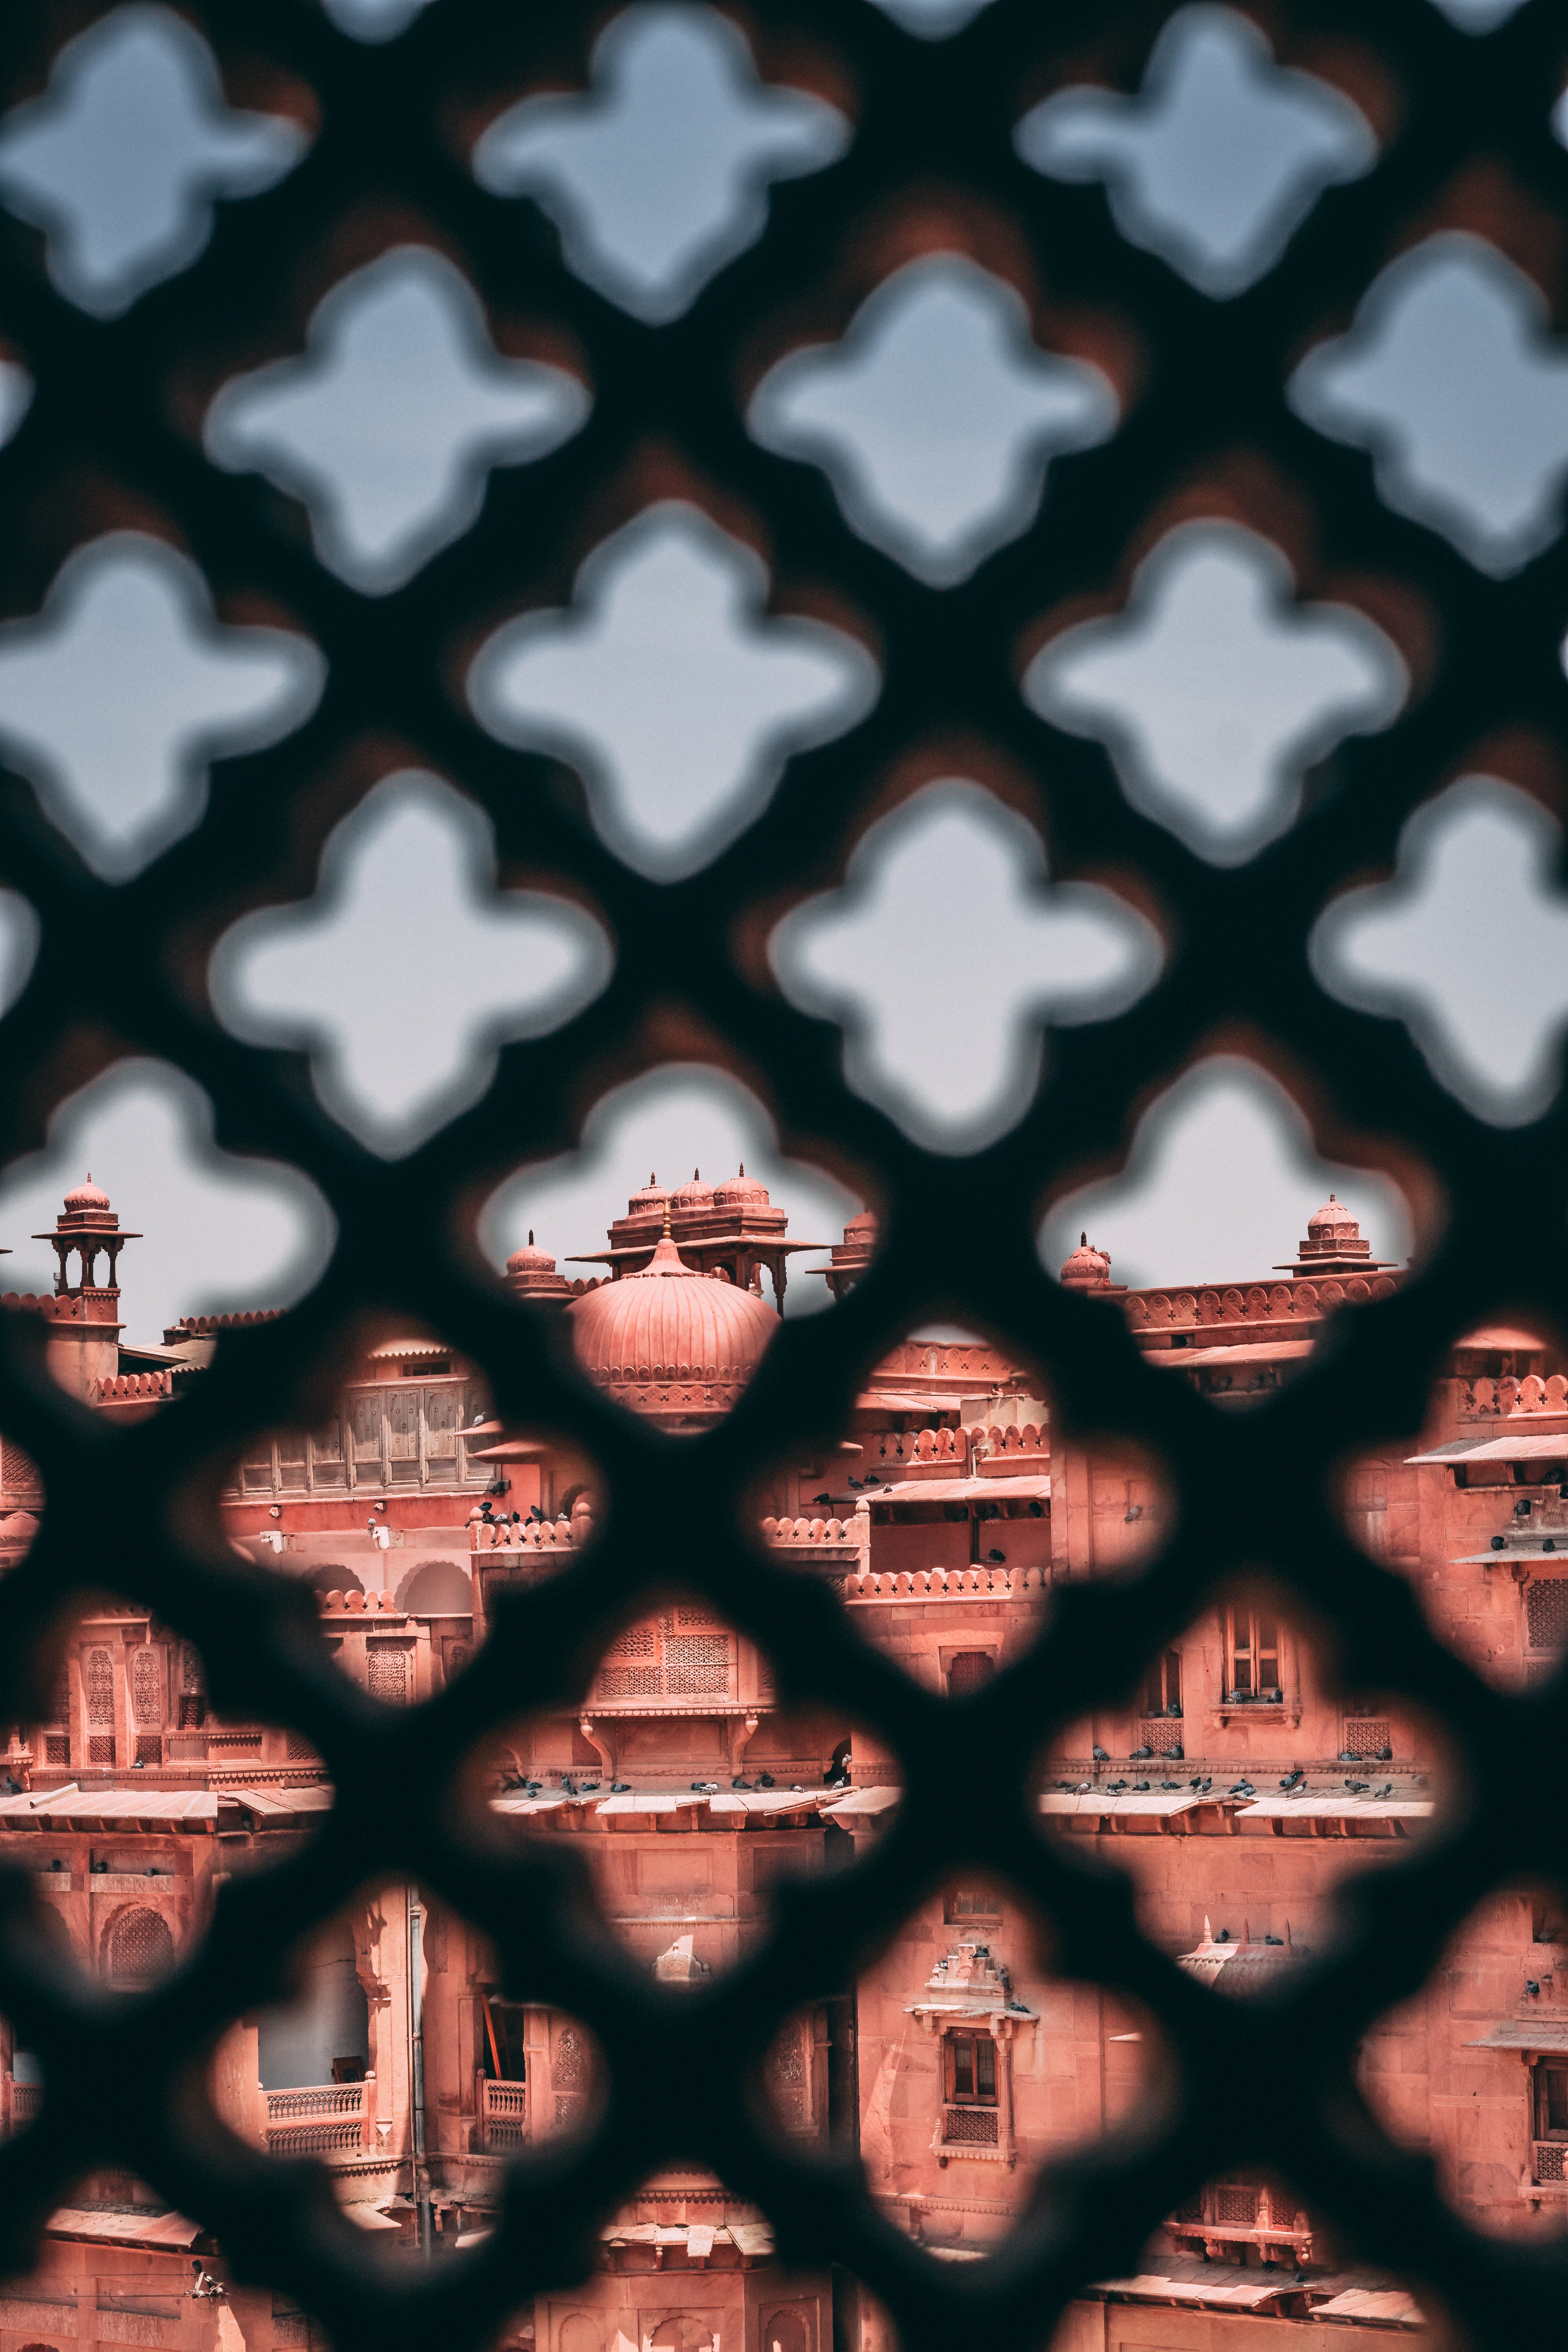
pattern, symmetry, design, metal